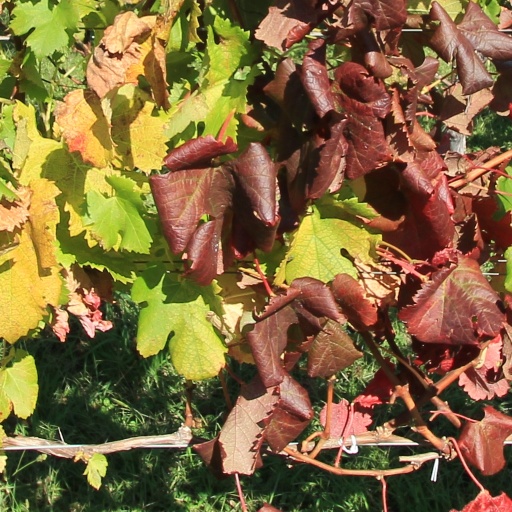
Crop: grape